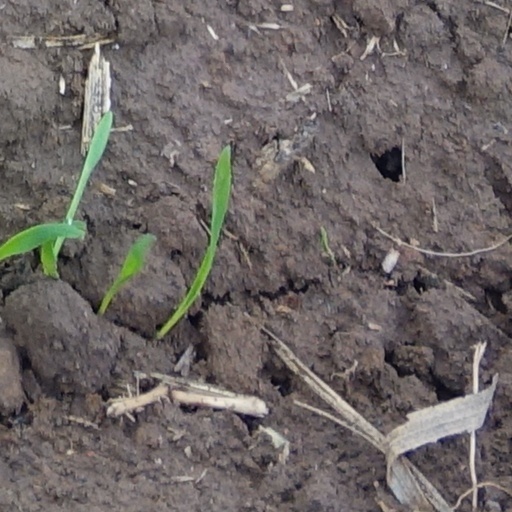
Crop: wheat